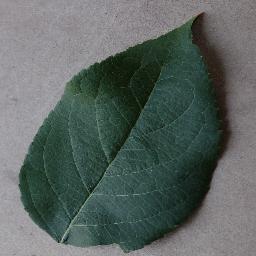
Label: Apple___healthy